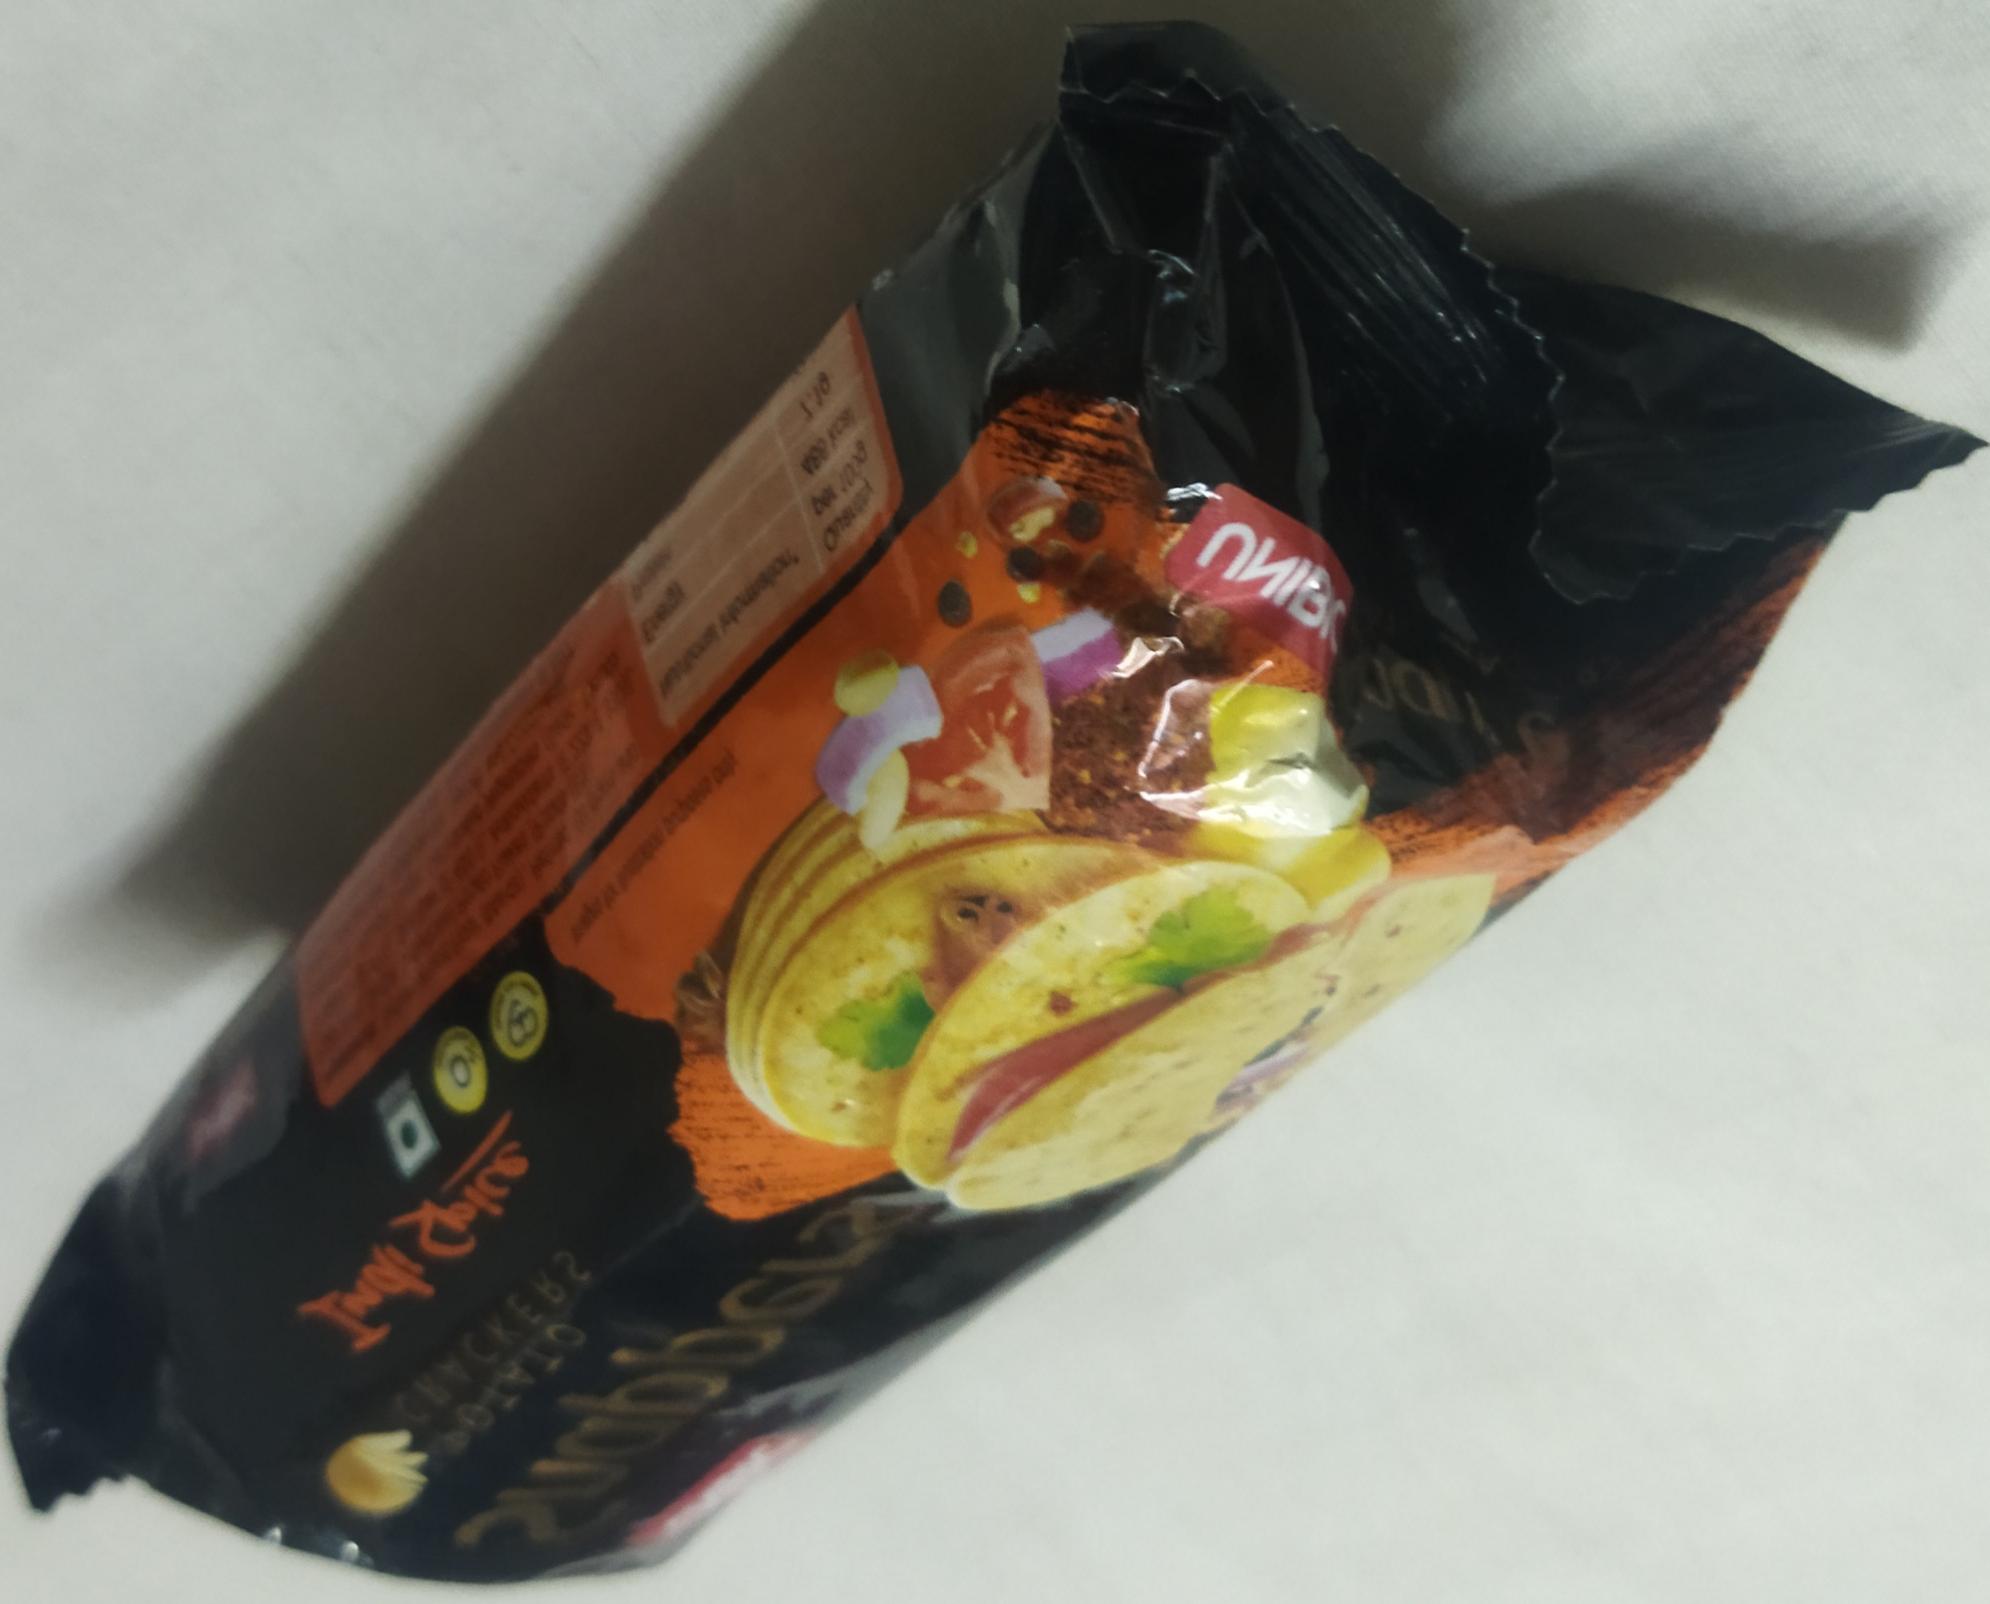
Label: plastics